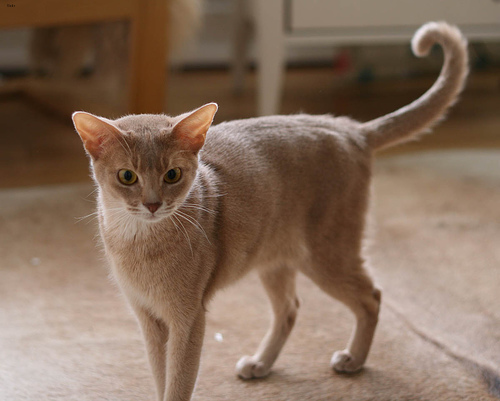
Animal: cat
Breed: Abyssinian